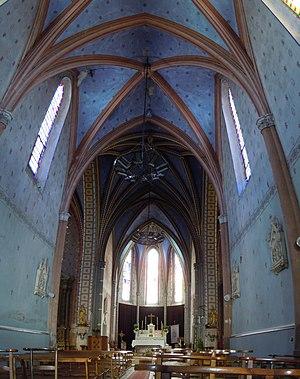
Nef de l'Eglise Saint-Pierre - La Bridoire - Savoie -France
La Bridoire est une commune française située dans l'Avant-Pays savoyard, dans le département de la Savoie en région Auvergne-Rhône-Alpes.